Queen Victoria Building

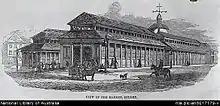
Wood-engraving of former Sydney Markets (1850)

The site has been under the control of the council of the City of Sydney since 1842, when Sydney Town was incorporated. It was previously the location for municipal markets, the first of which, a "simple storehouse", was put up by Gregory Blaxland. Under Governor Macquarie's leadership, it was subsequently envisaged as a "grand civic square" by architect Francis Greenway. In the 1830s, "four substantial stone halls" were built to the design of Ambrose Hallen and later the site was selected for the construction of "a marvellous centre of trade".